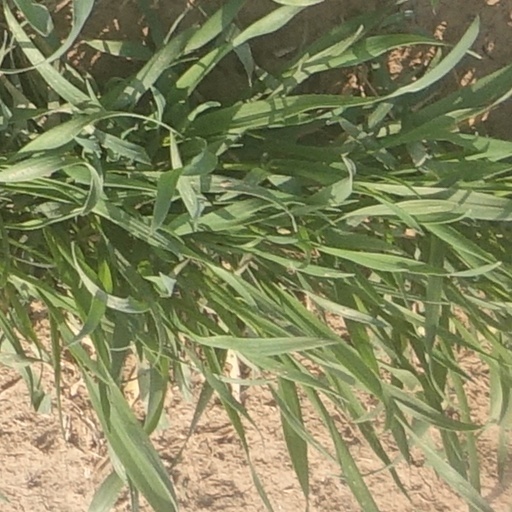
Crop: wheat